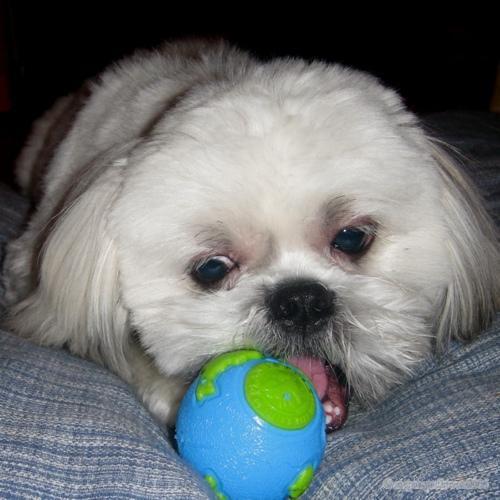
Shih-Tzu